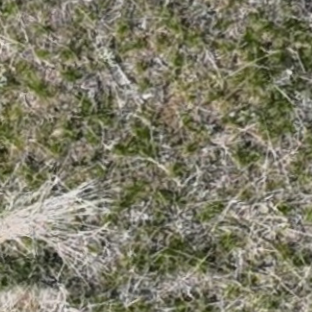
Month: may